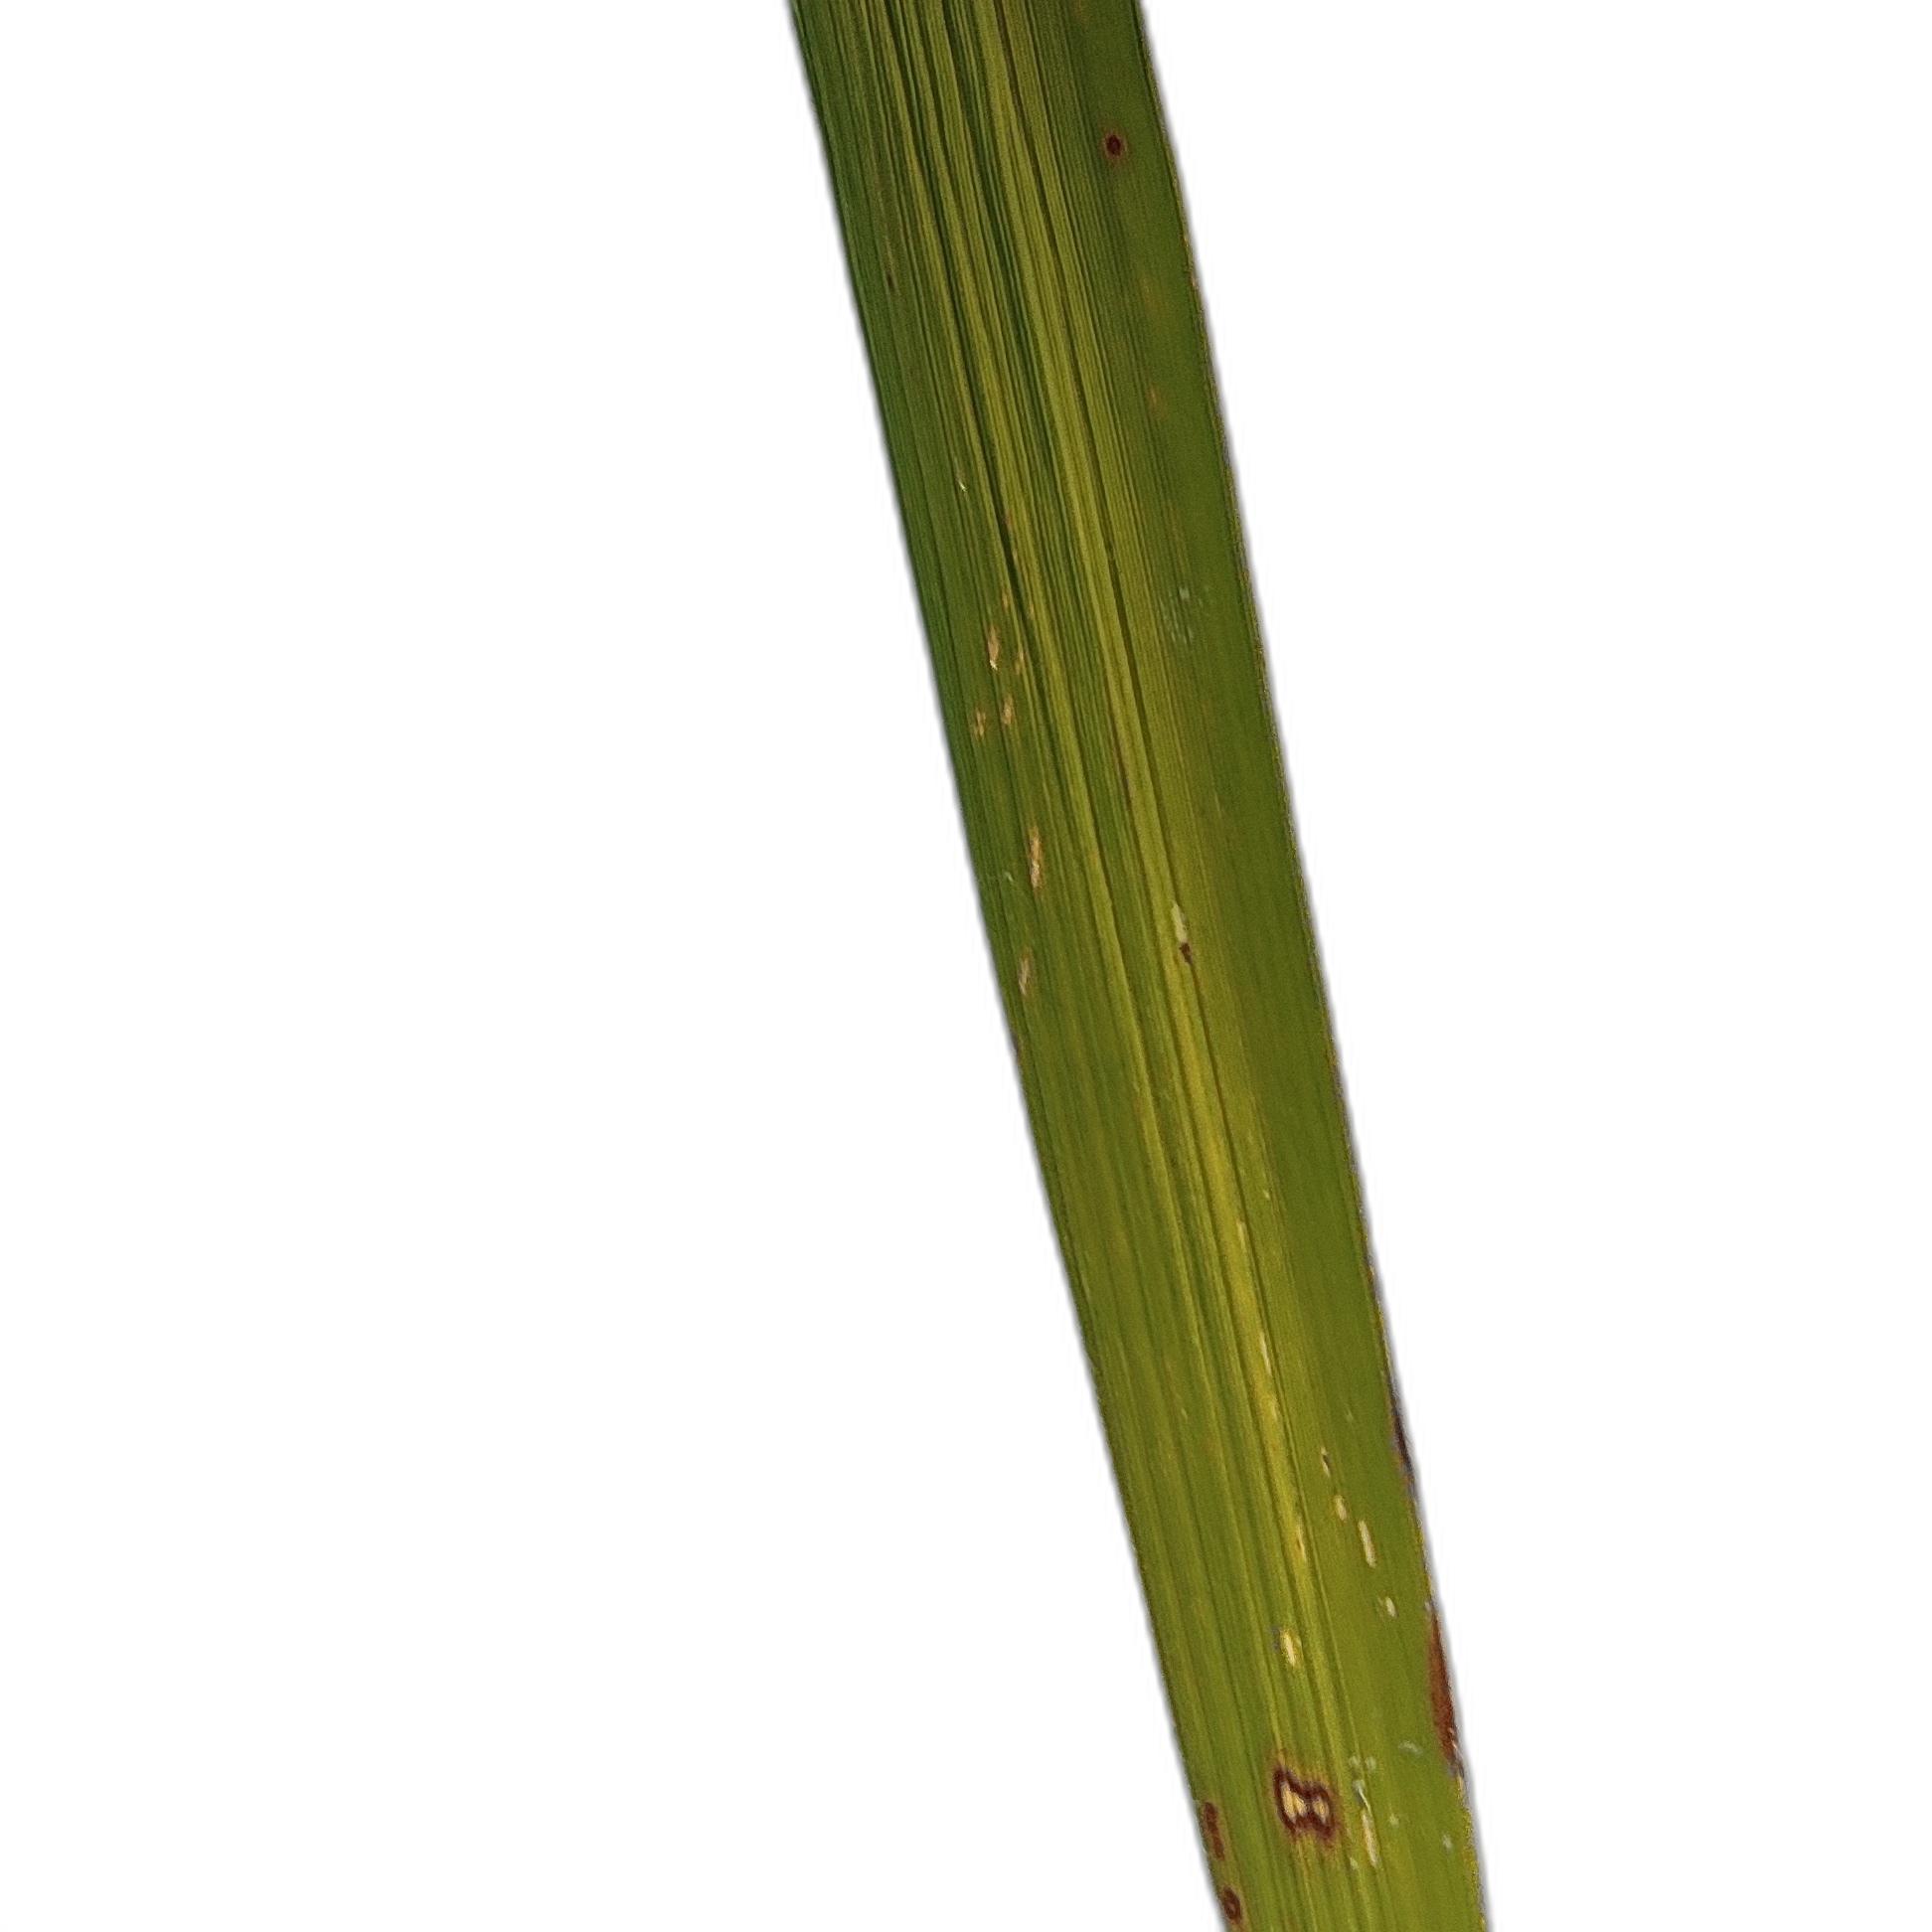
Label: Rice Tungro